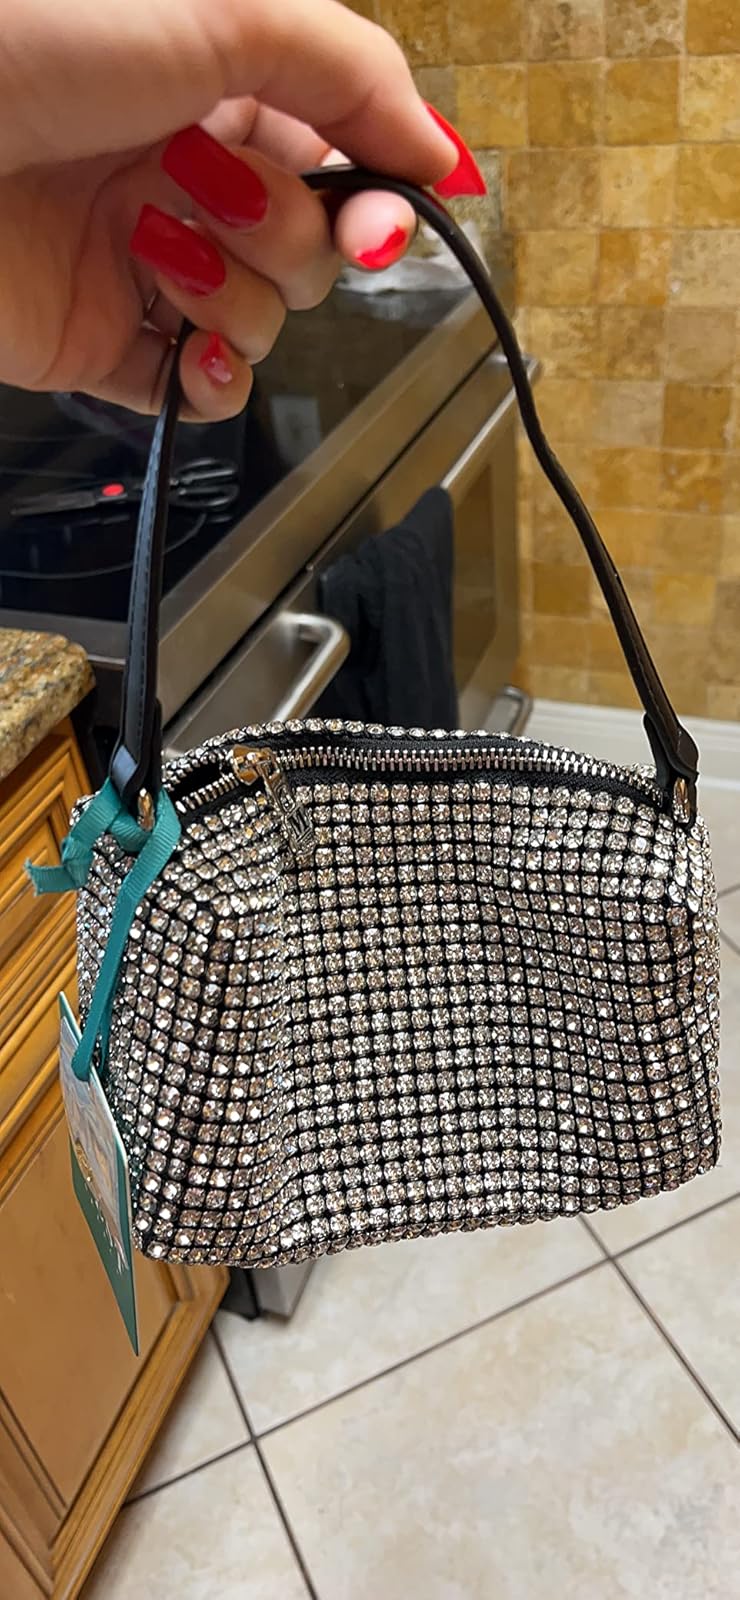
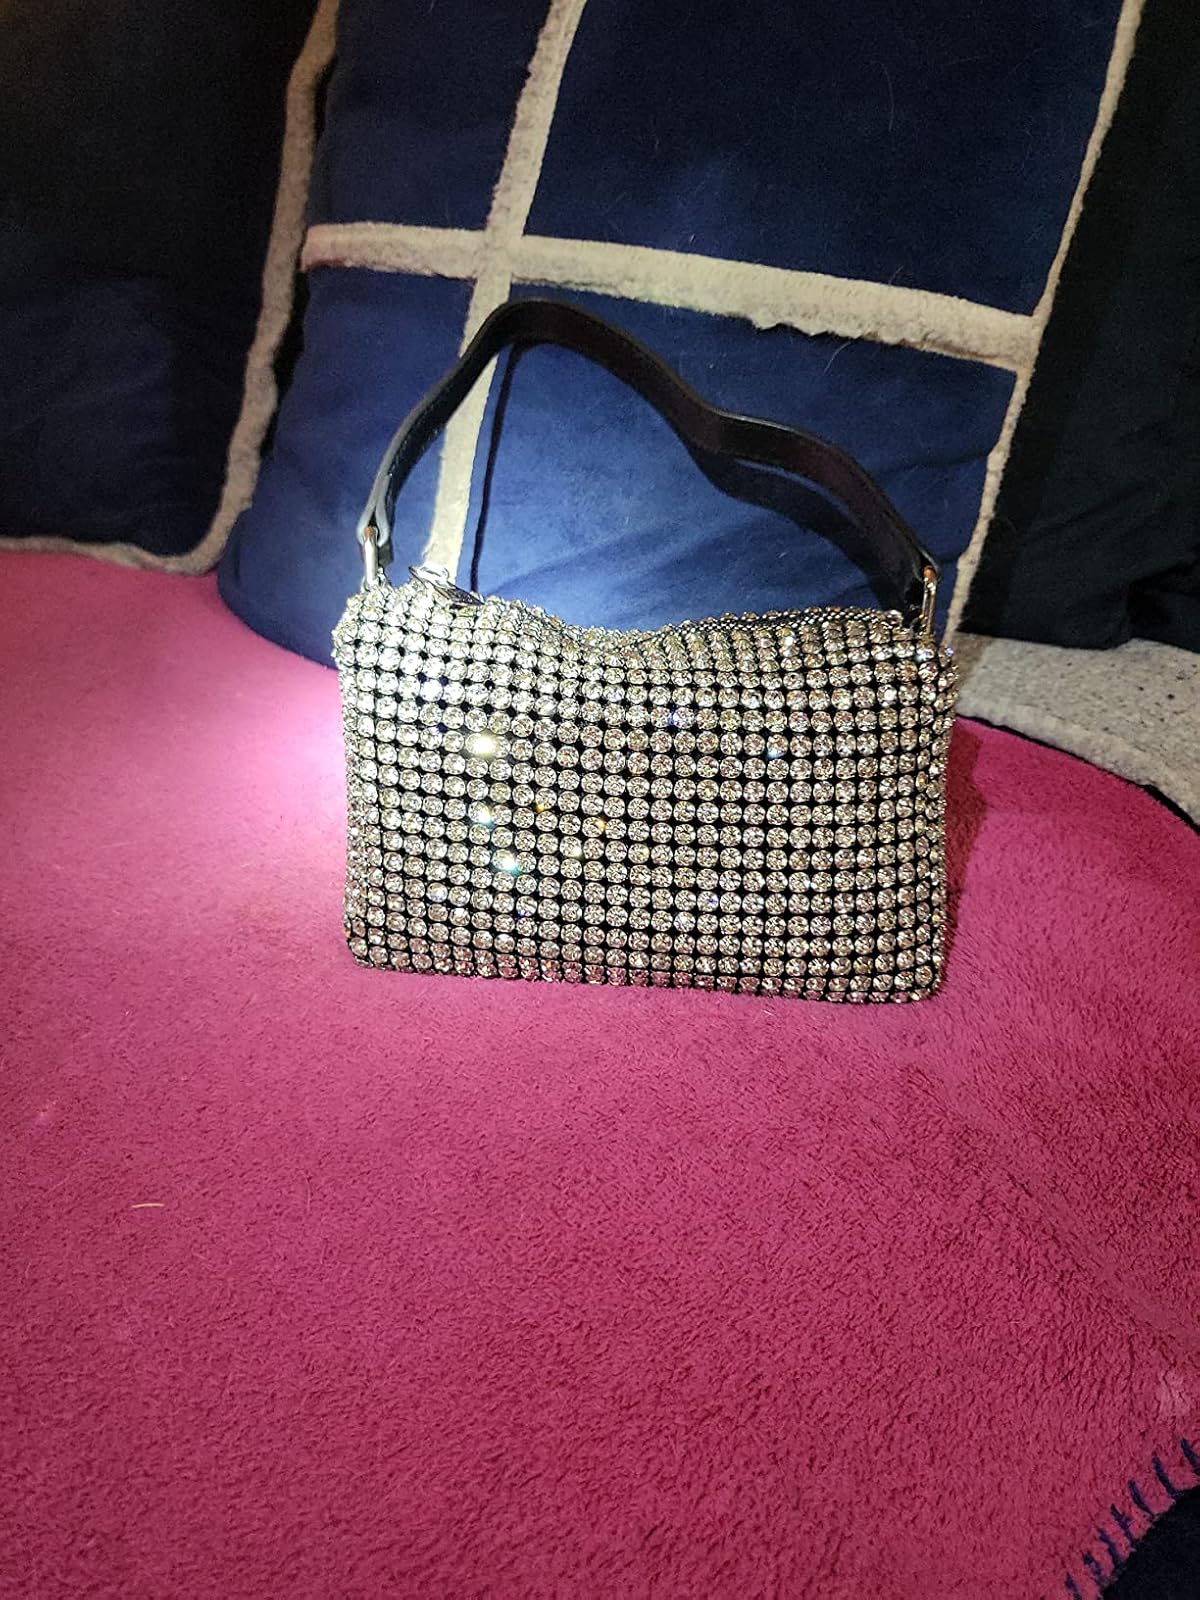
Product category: accessories_handbag
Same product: yes